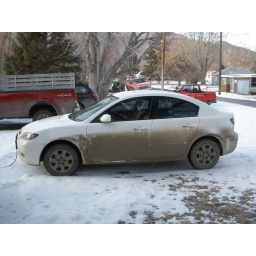
This car was white back in September.